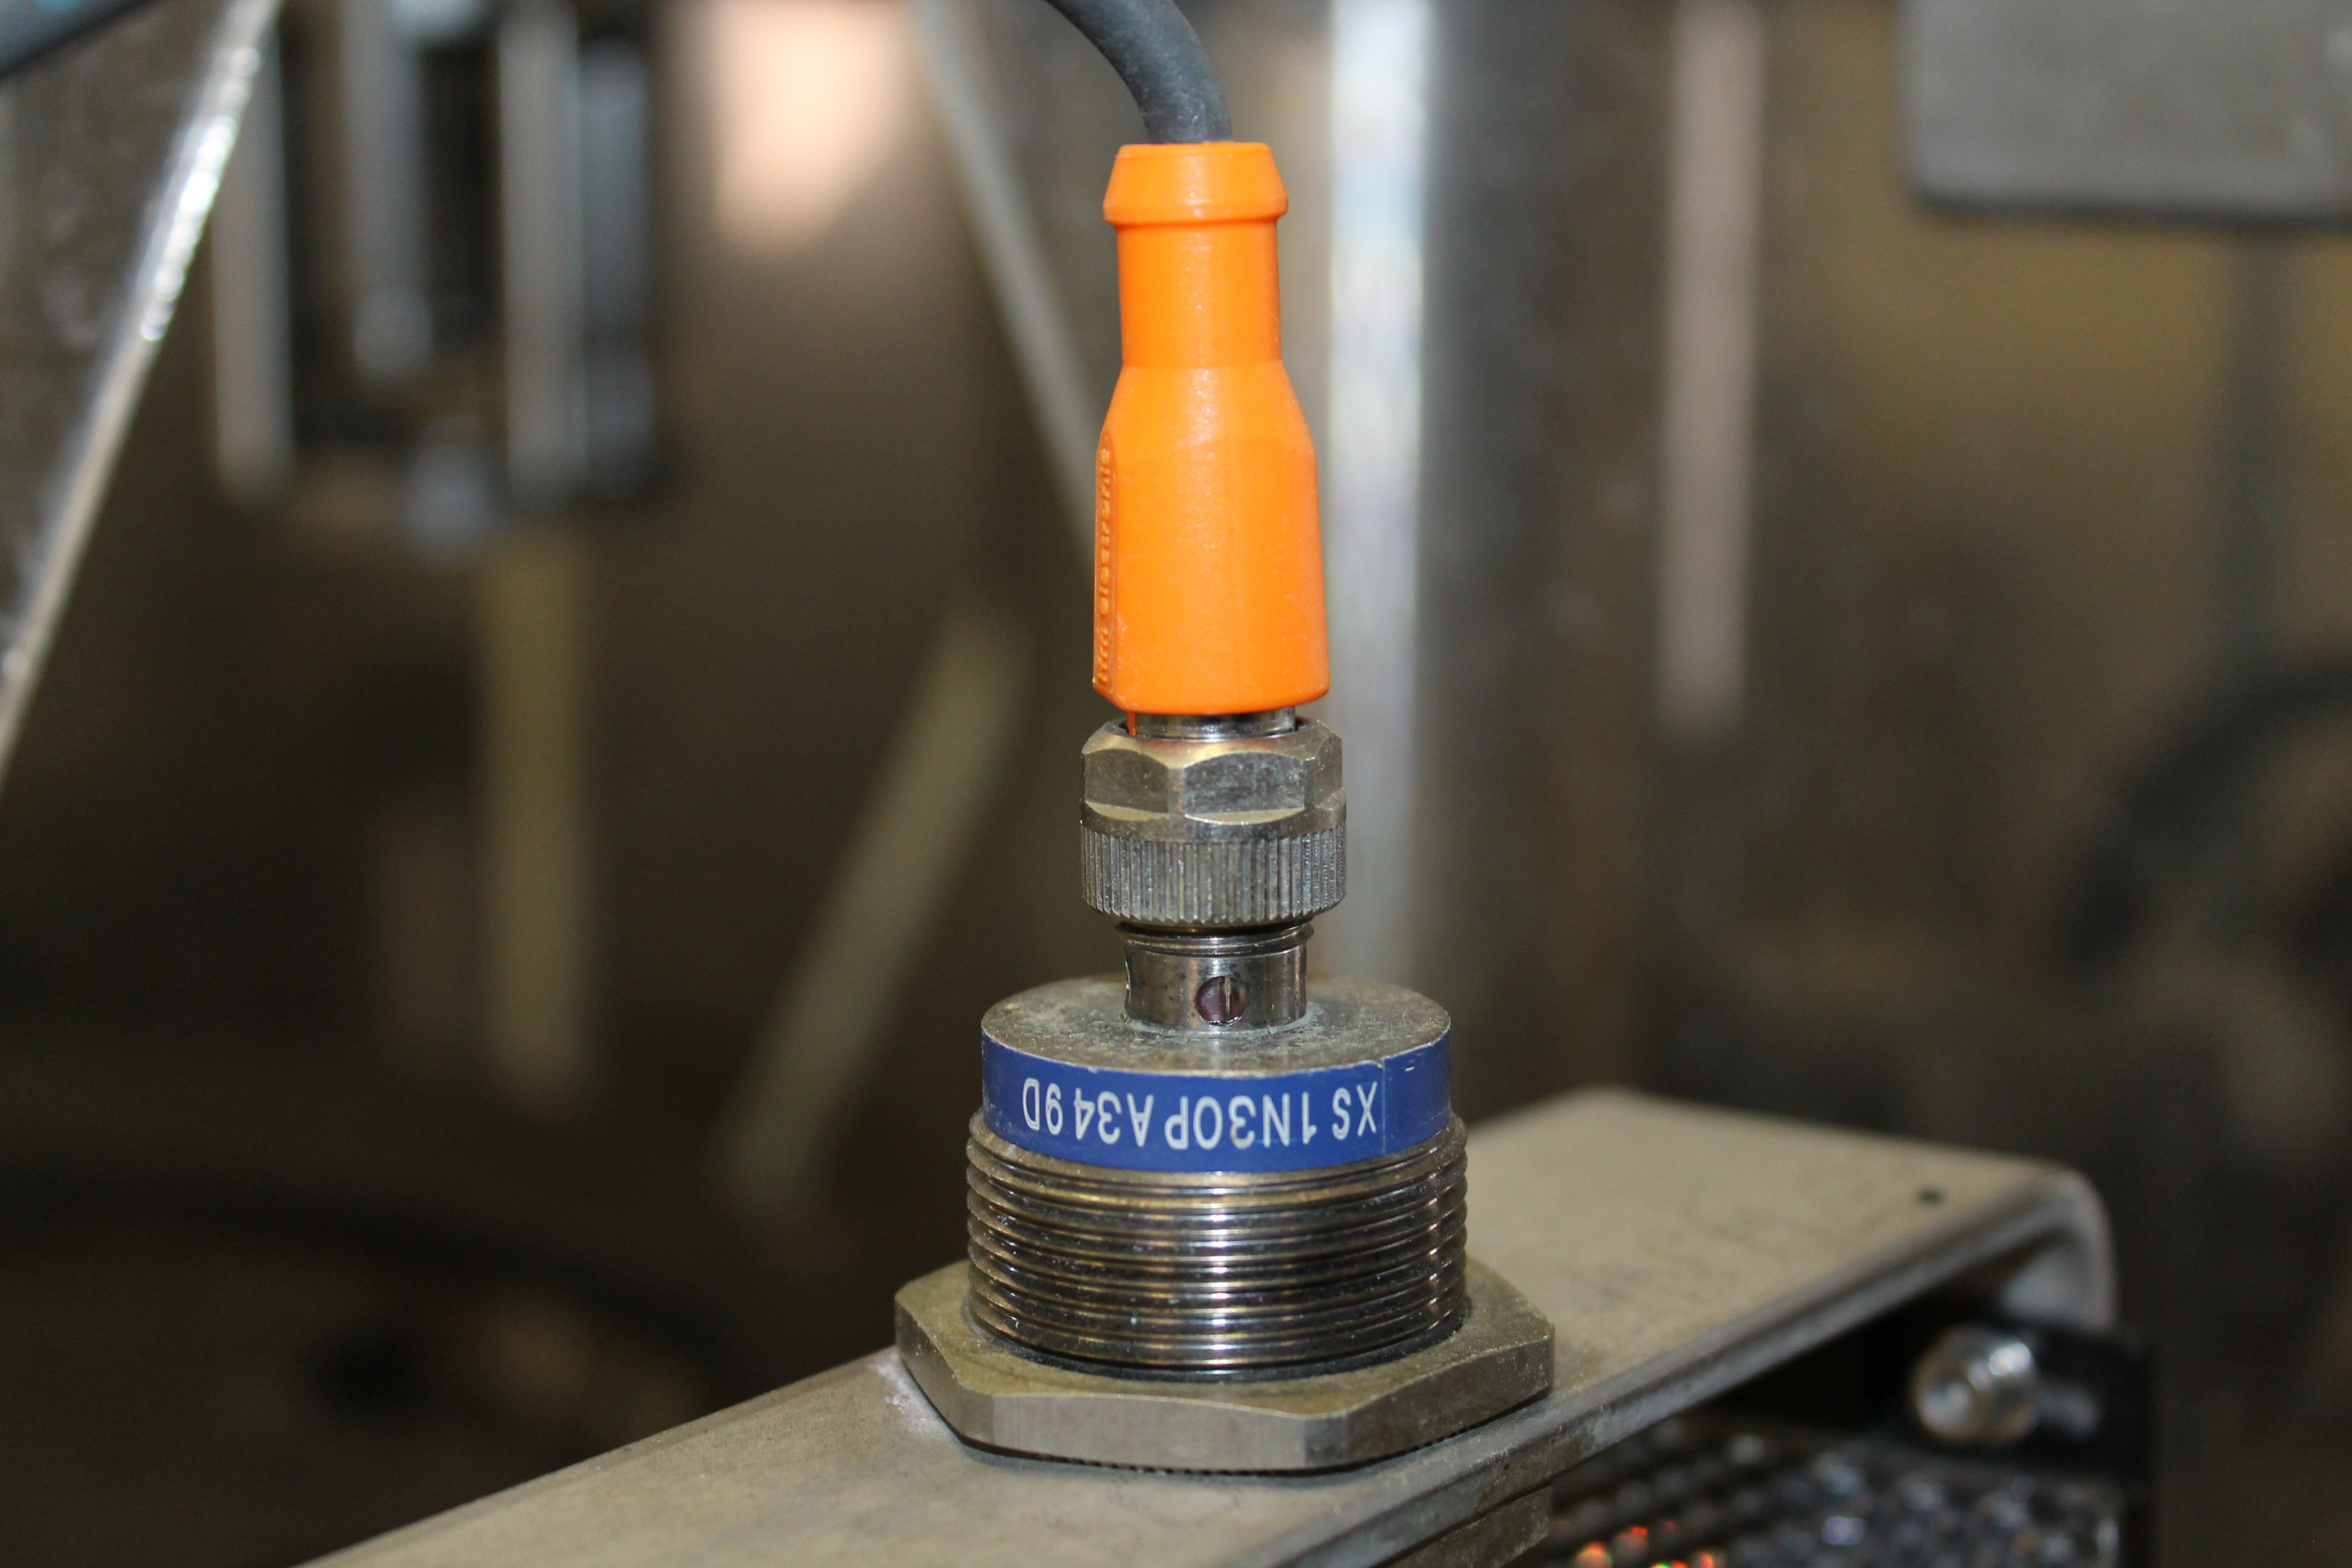
technology, machine, lighting, manufacturing, mechanics